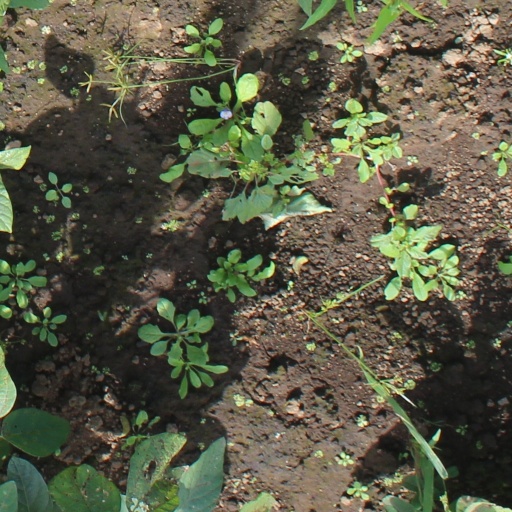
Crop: soybean